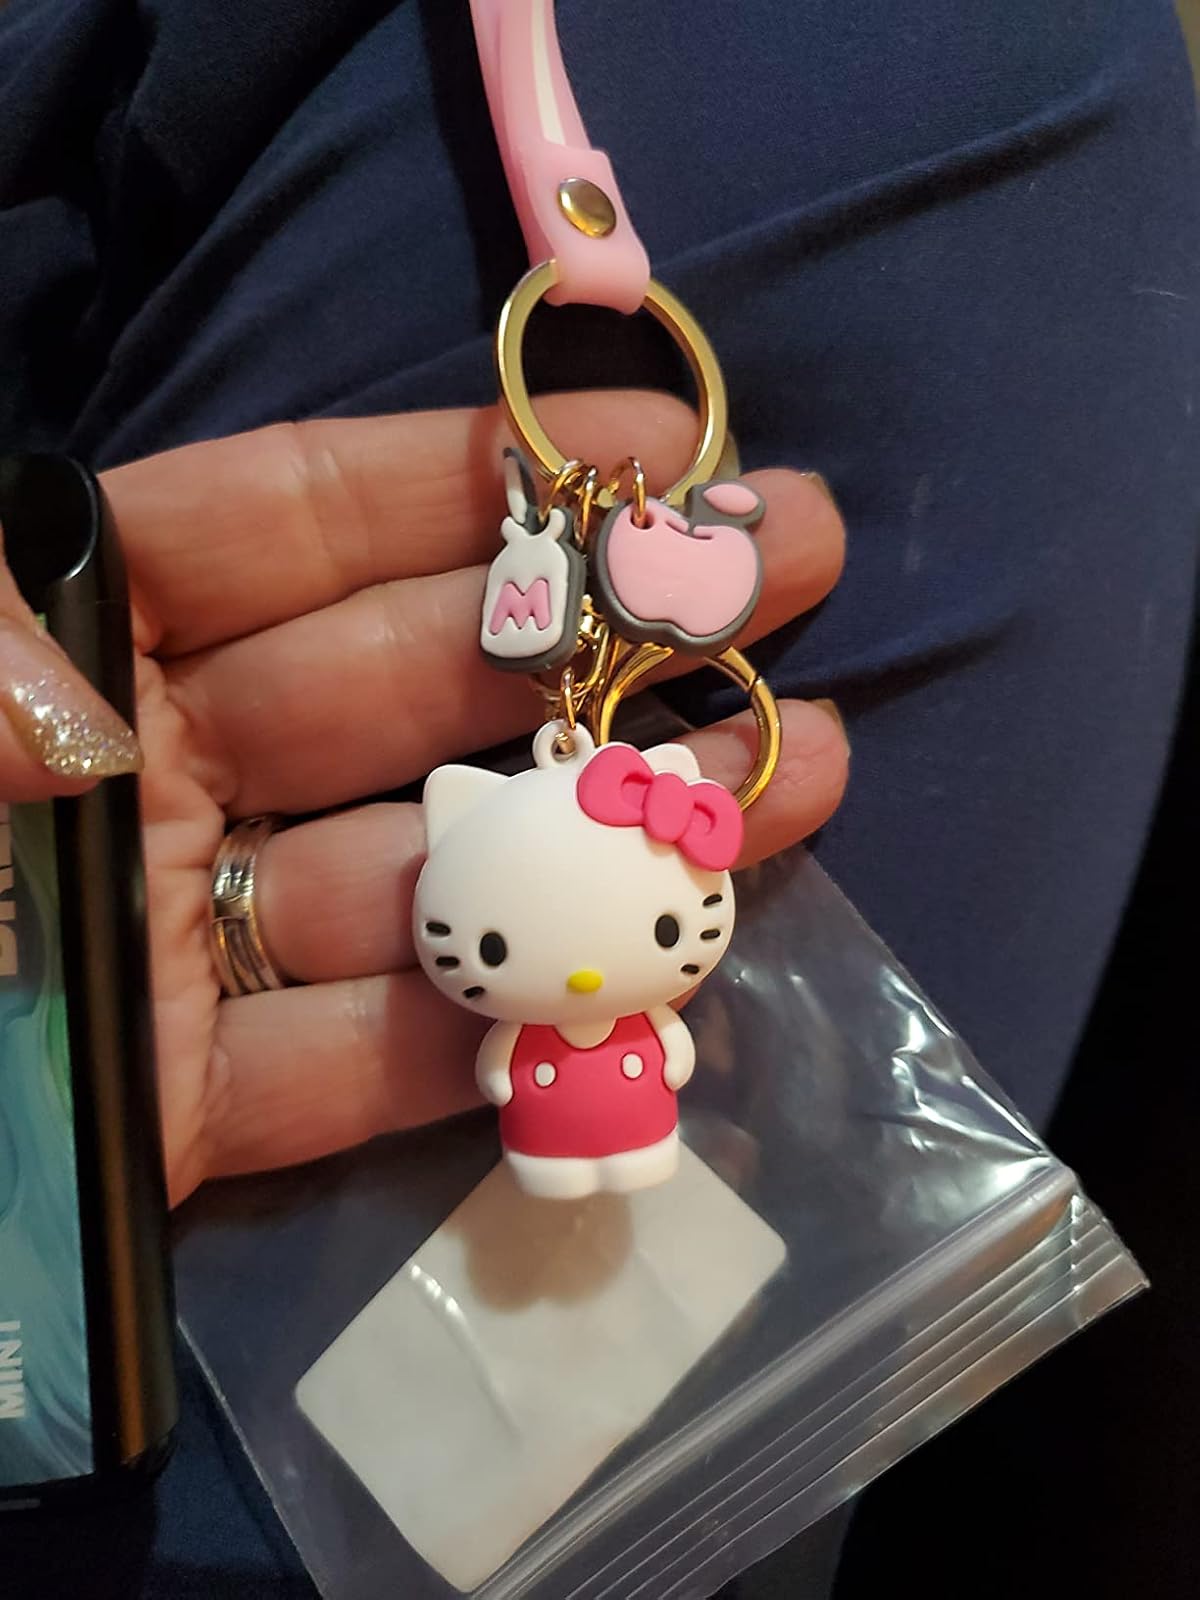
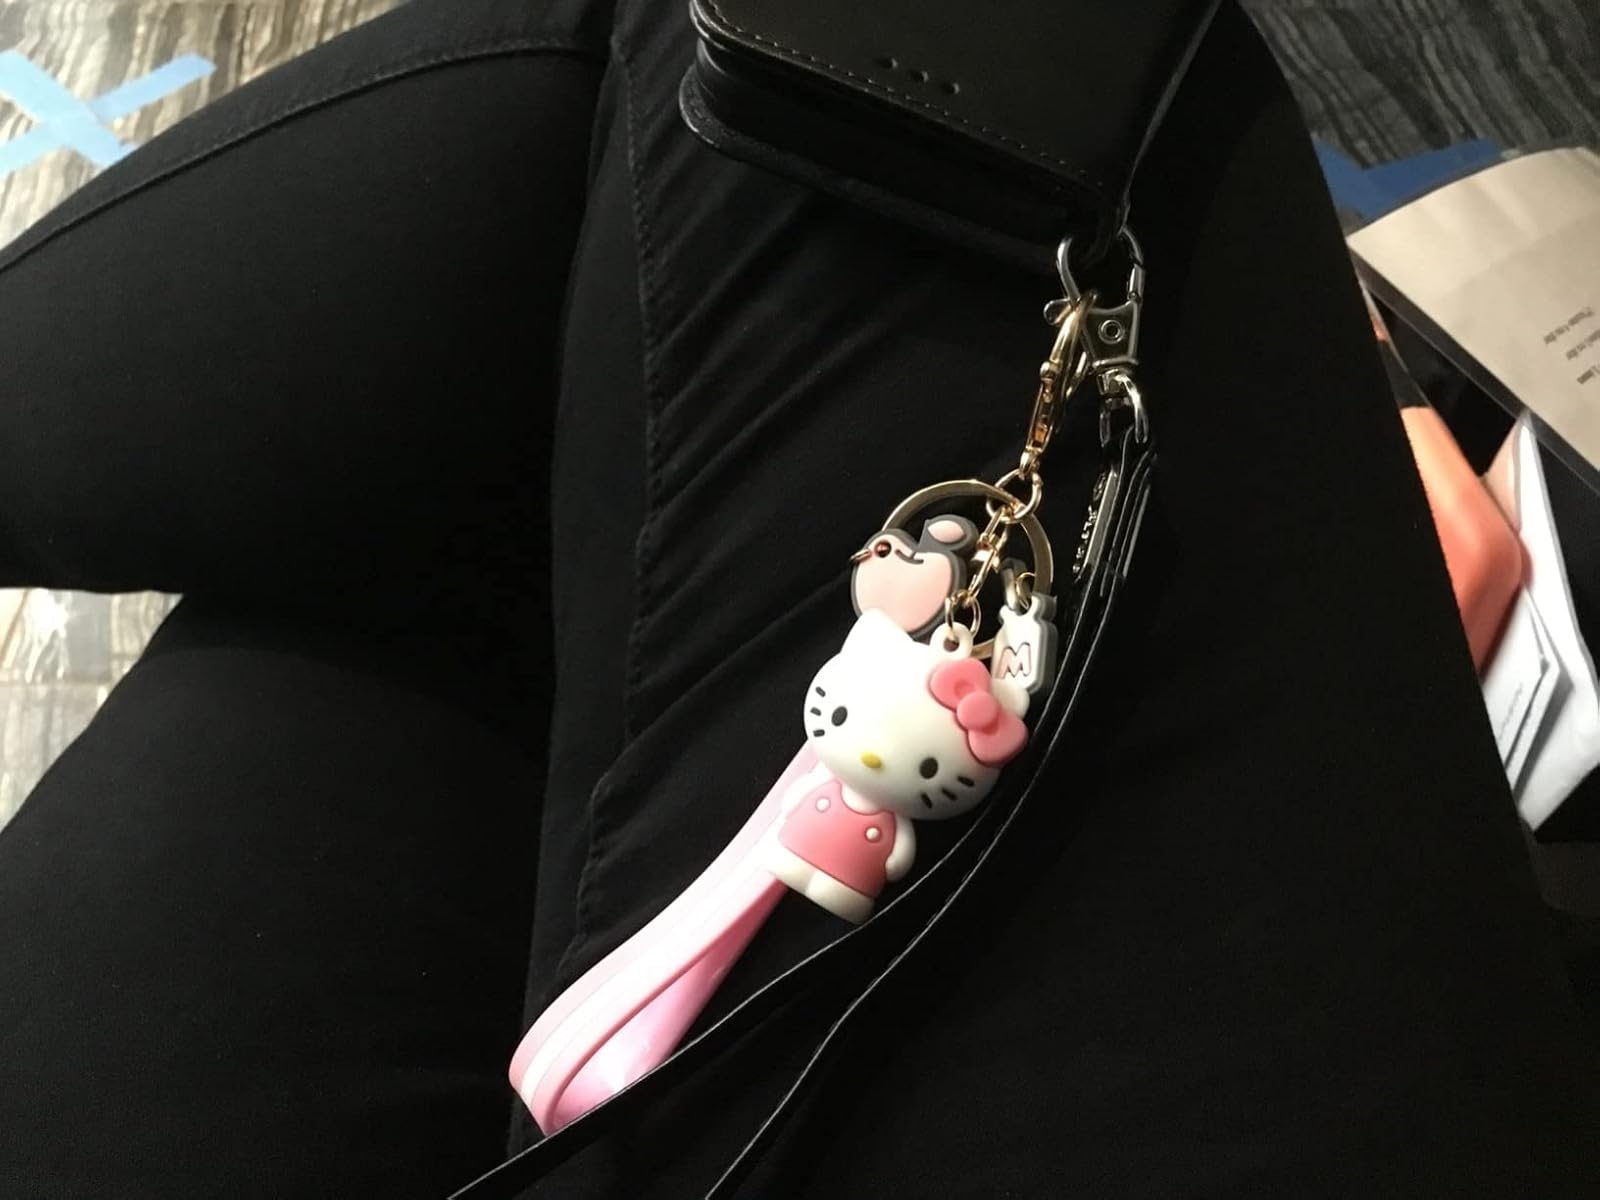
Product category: accessories_keychain
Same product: yes